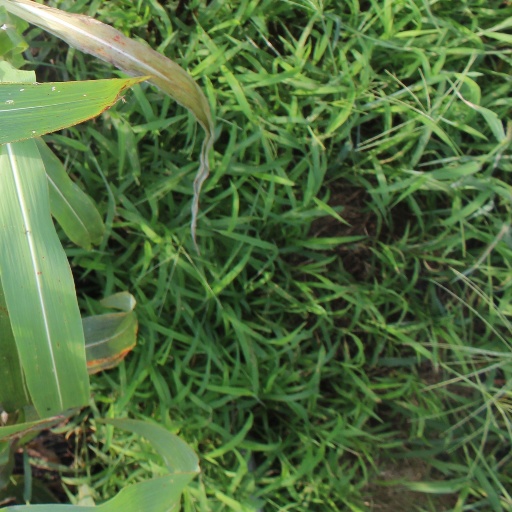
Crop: sorghum